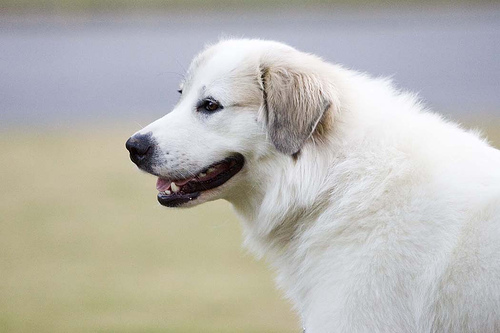
Breed: great pyrenees